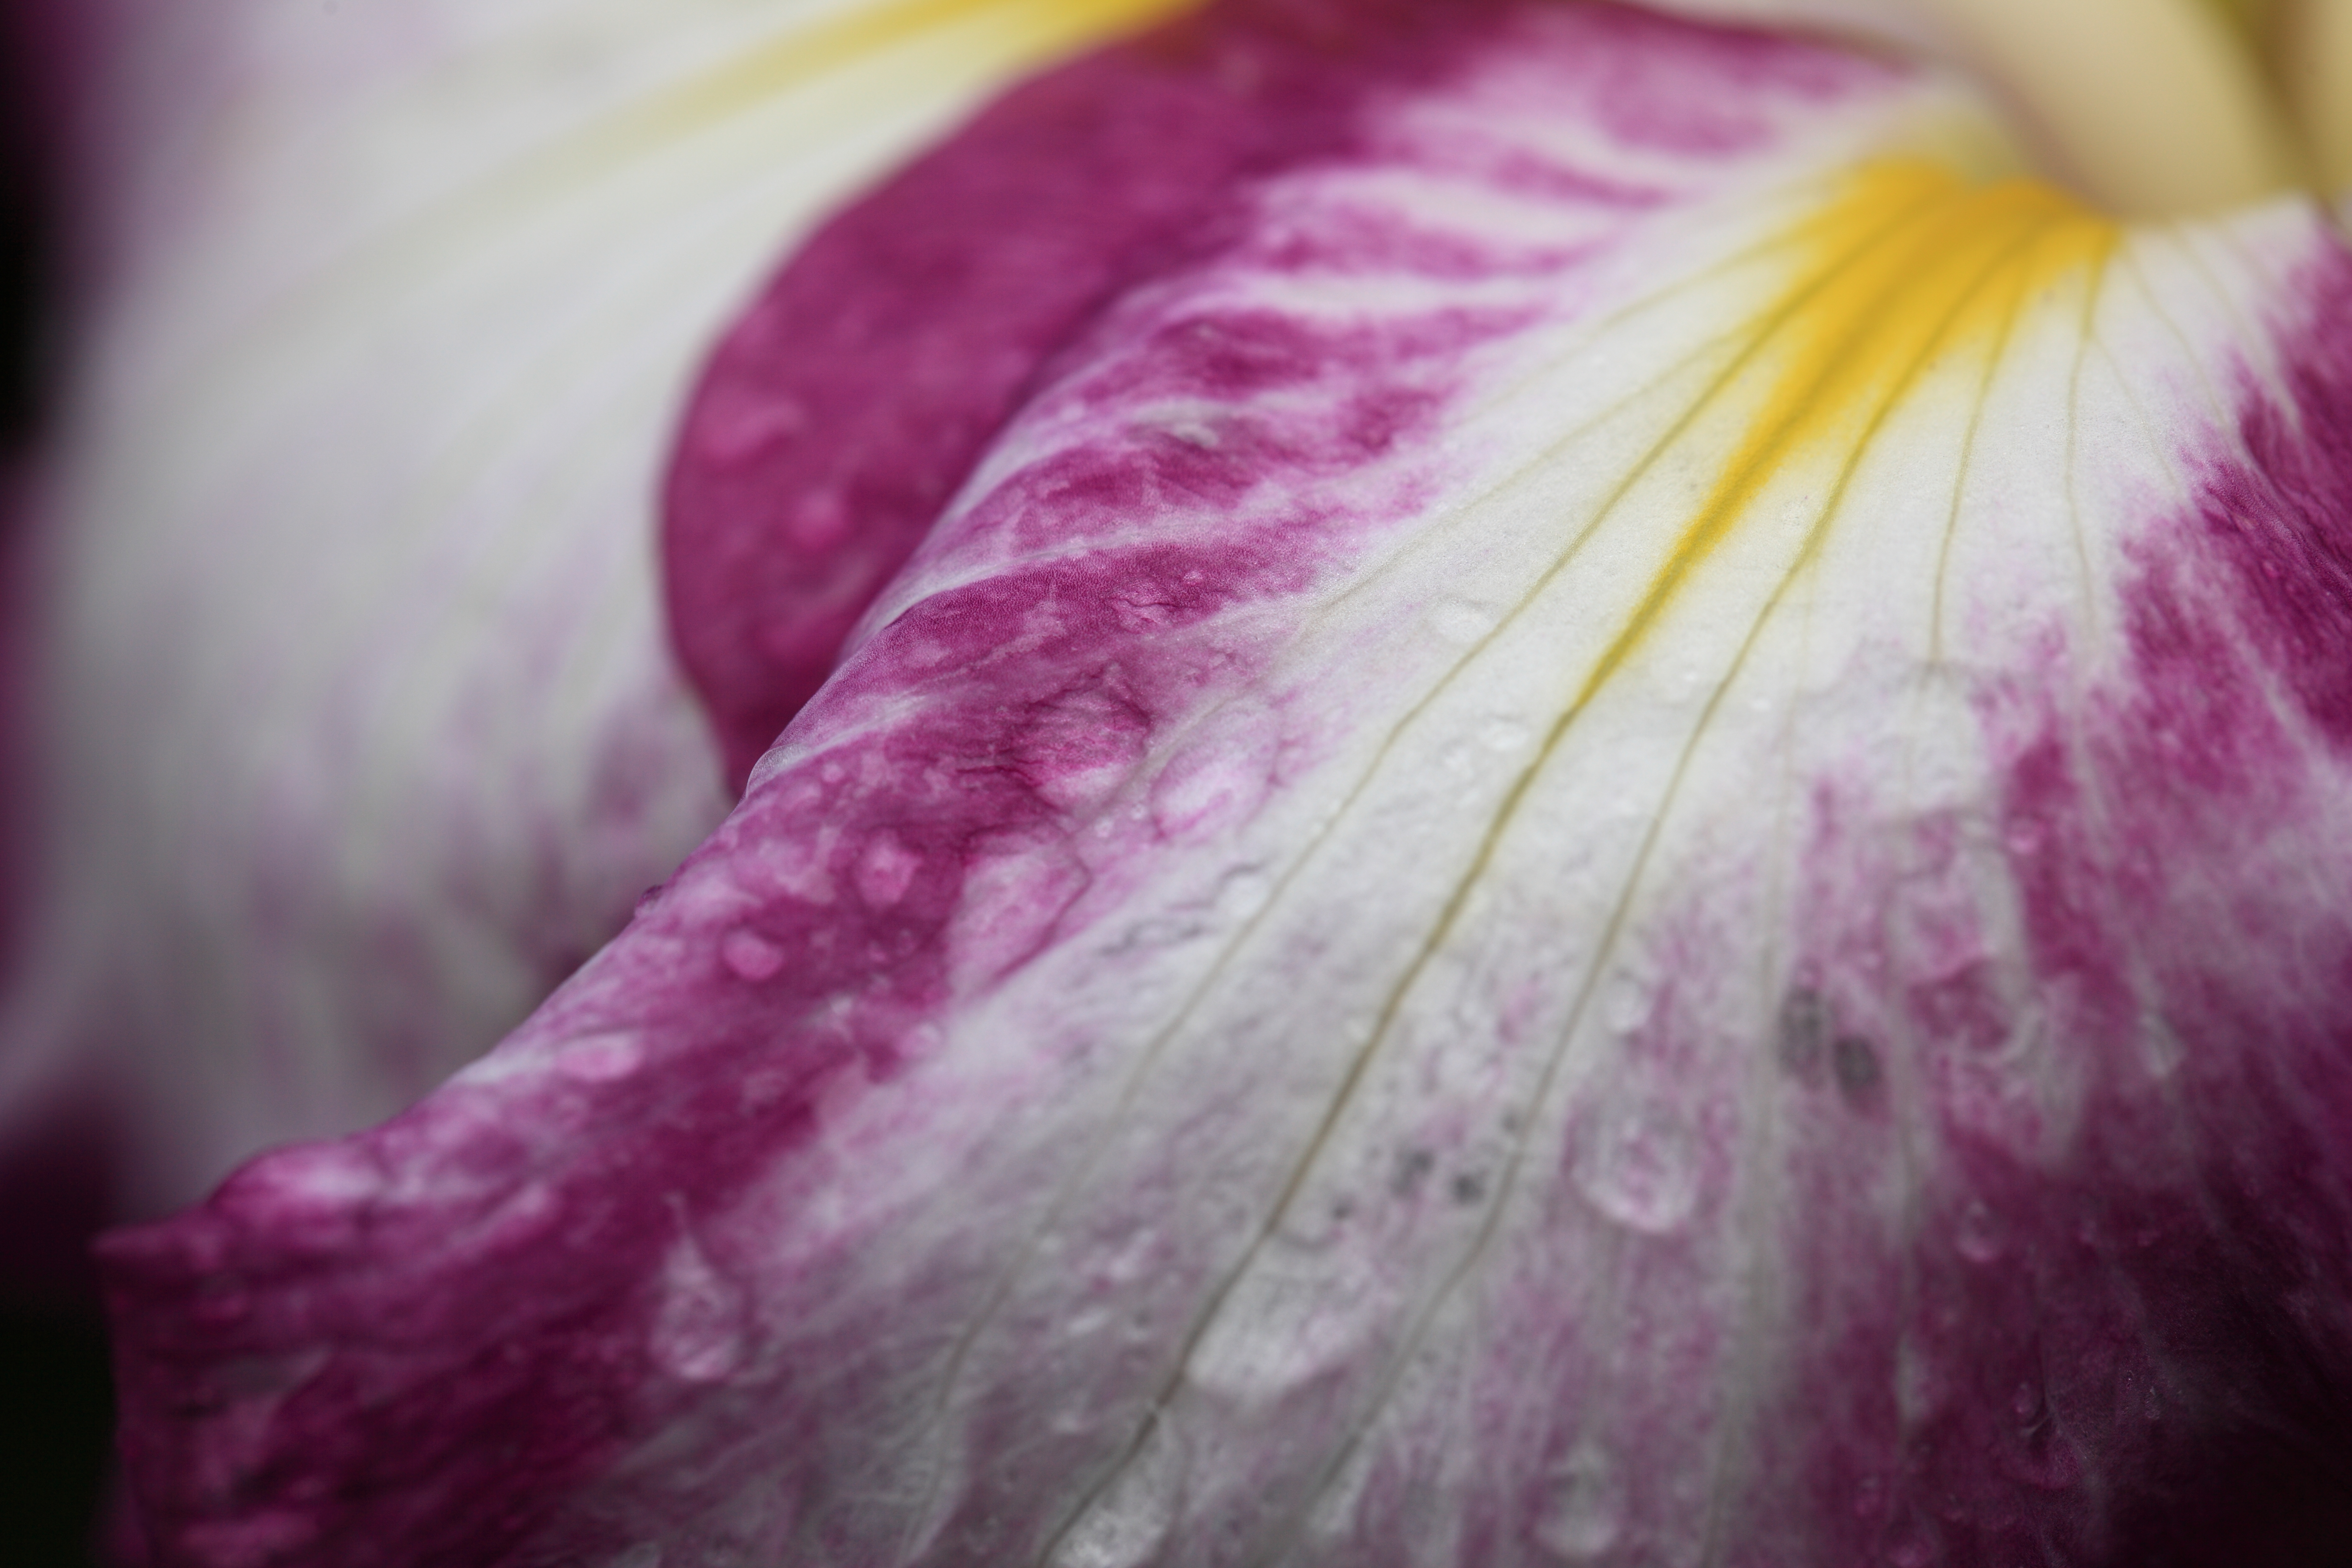
blossom, plant, photography, flower, purple, petal, high, color, pink, close up, human body, iris, eye, 5d, hires, organ, magenta, markii, hi, res, resolution, ensata, macro photography, taxonomy binomial irisensata, flowering plant, land plant